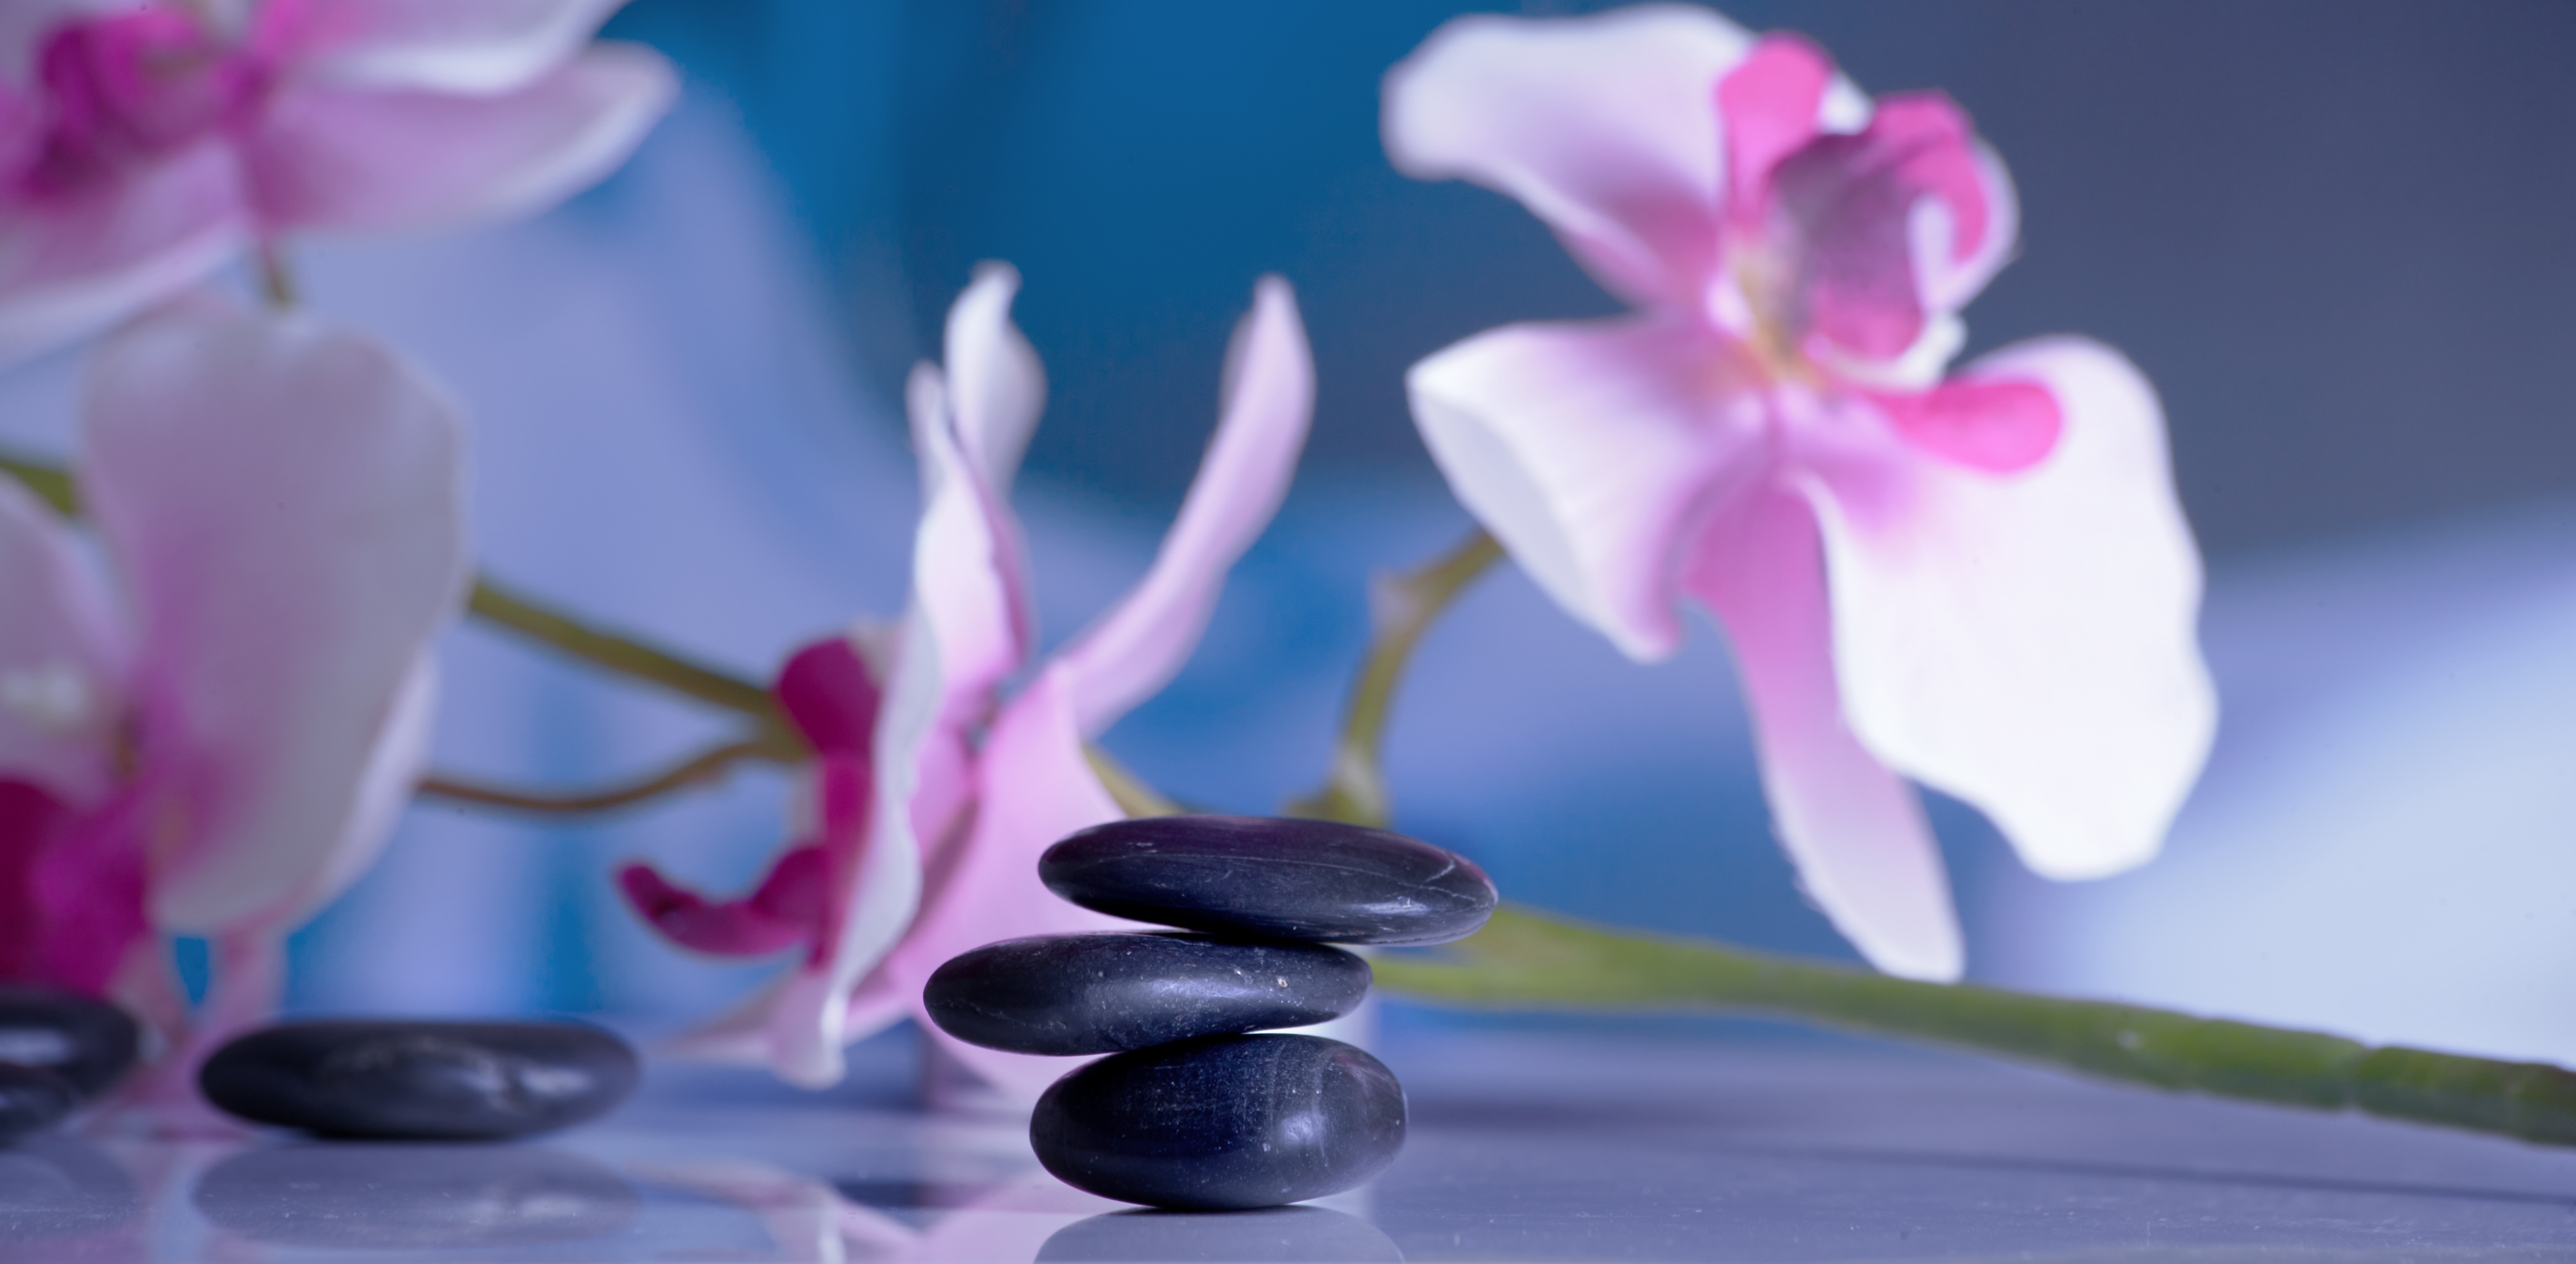
blossom, plant, flower, purple, petal, relax, color, balance, rest, pink, flora, orchid, relaxing, close up, relaxation, meditation, spa, massage, bless you, mirroring, therapy, recovery, wellness, macro photography, physio, recover, flowering plant, physiotherapy, land plant, moth orchid